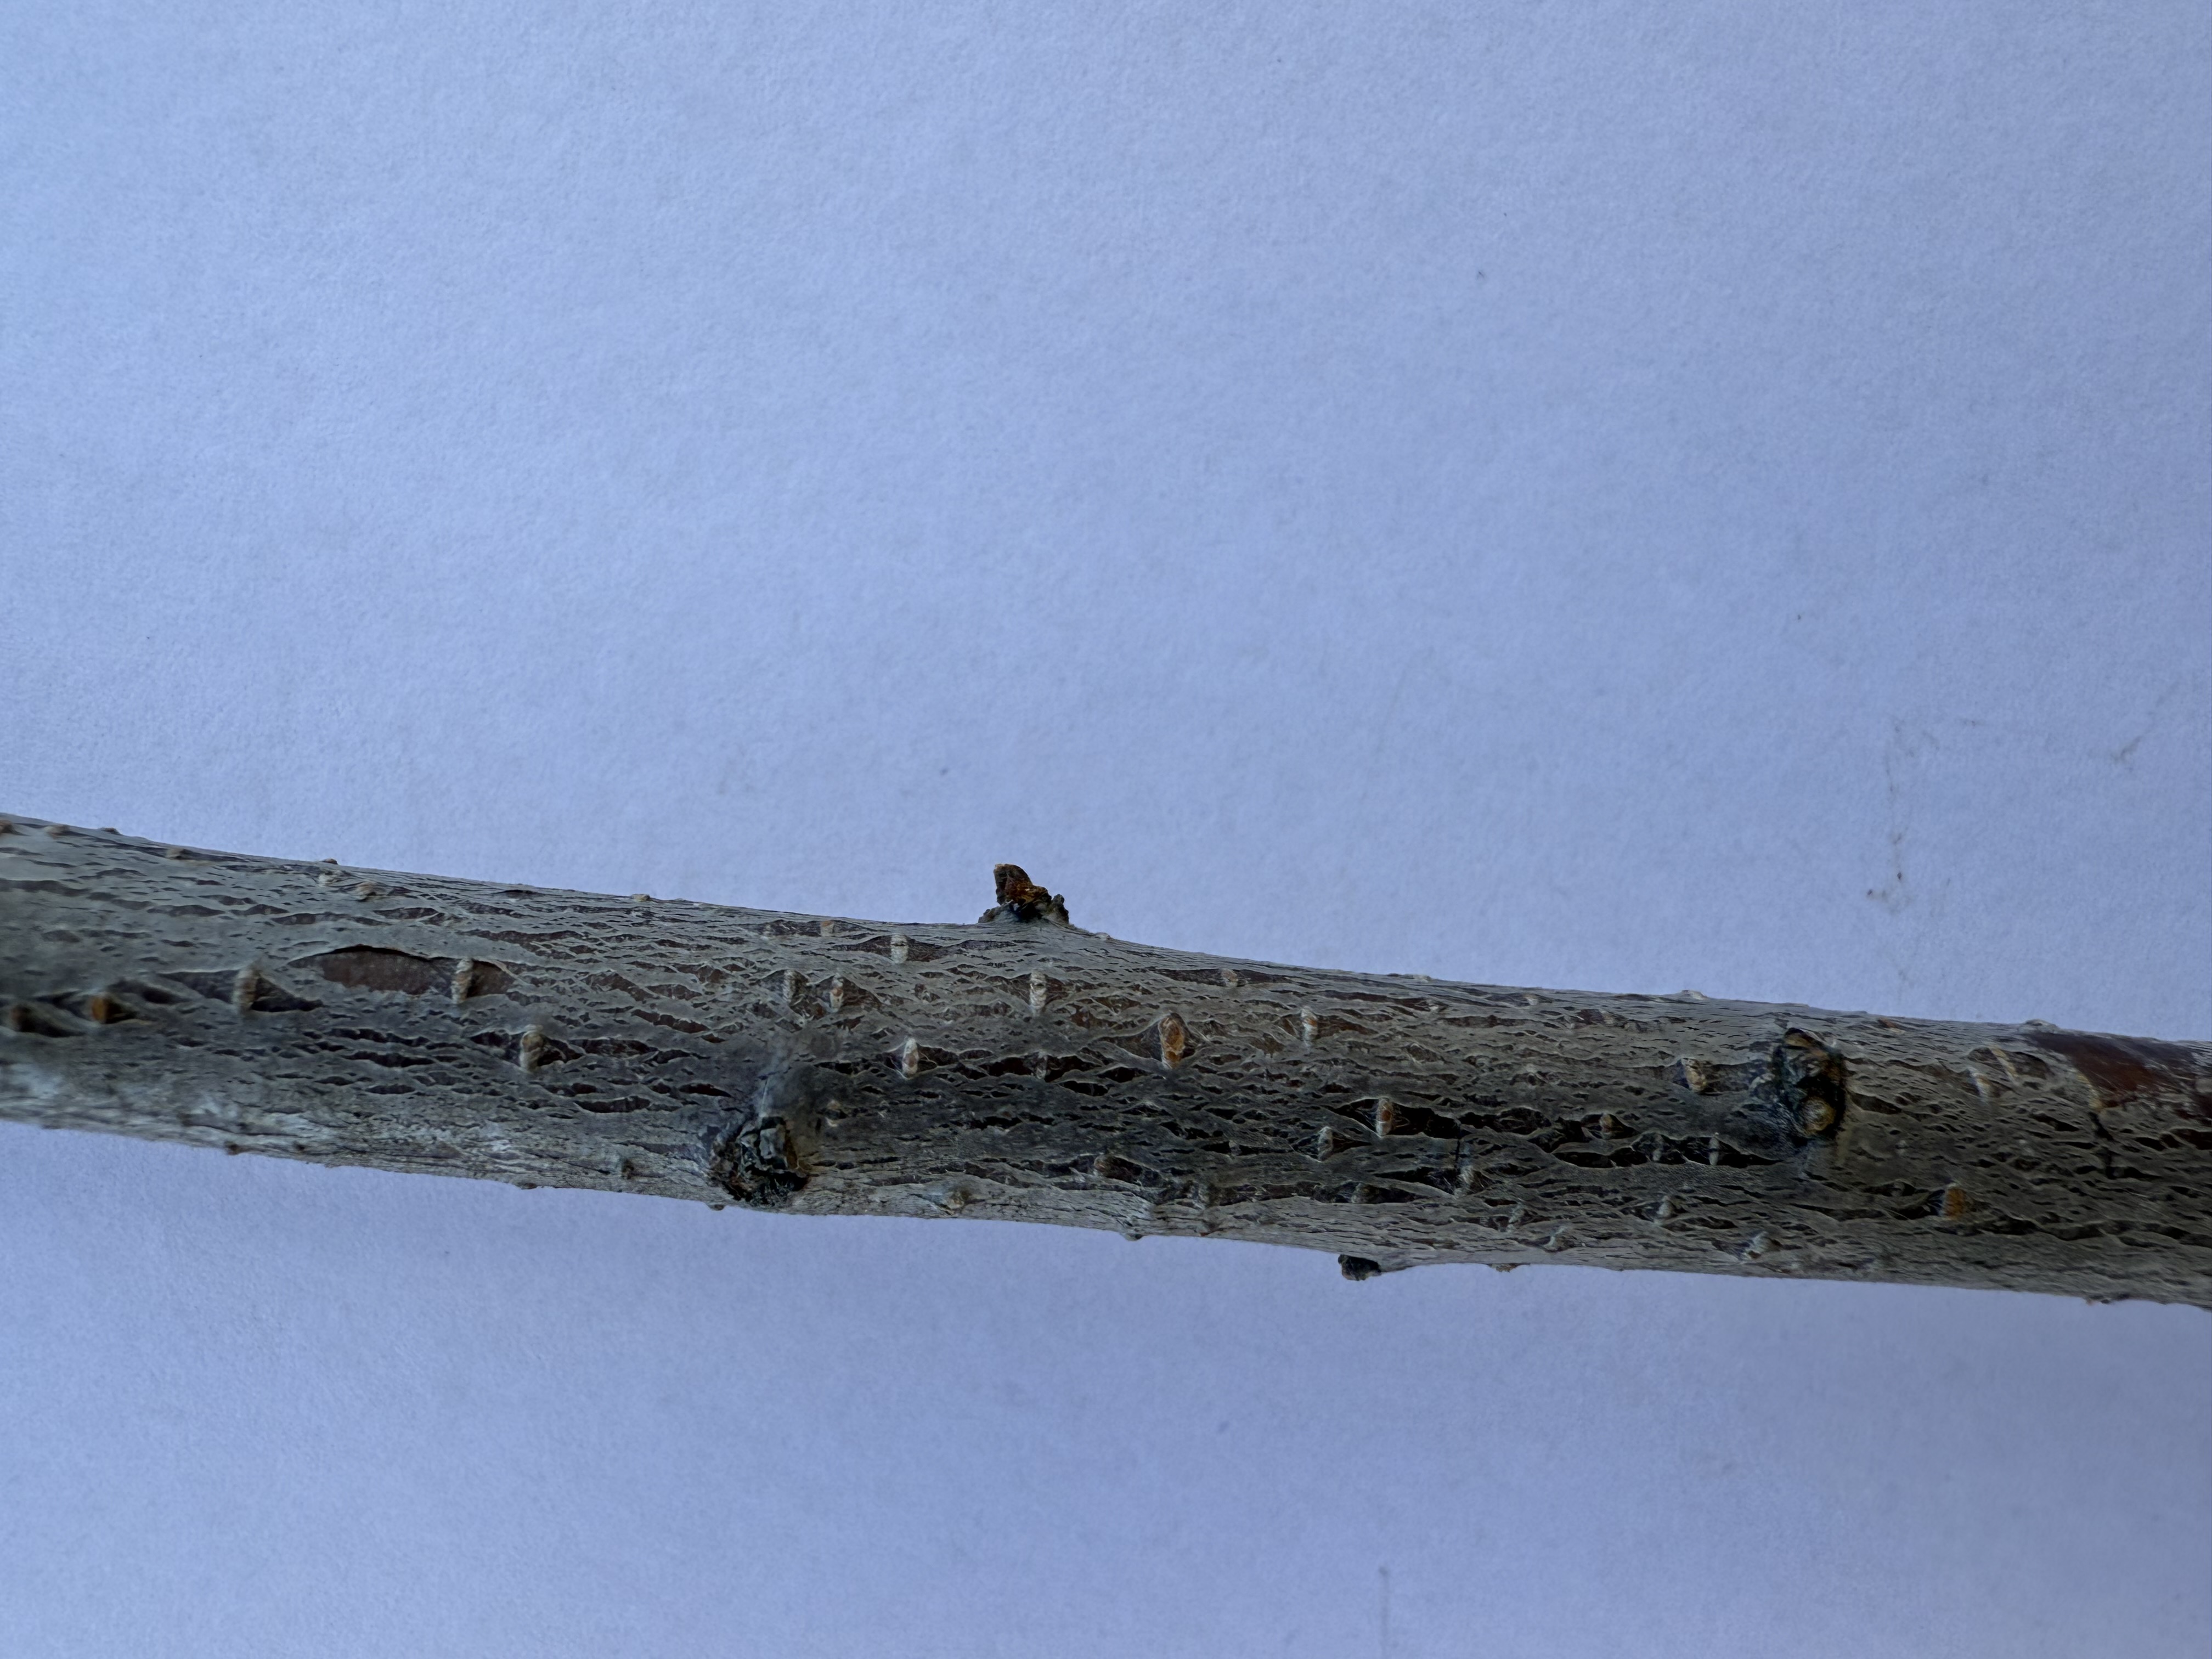
Variety: Papaz Plum